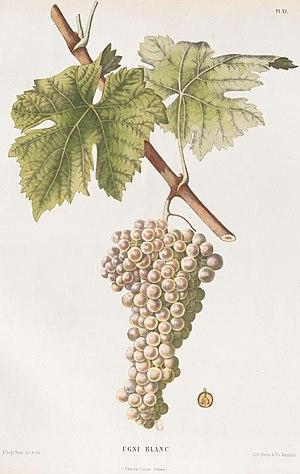
Lithographie du cépage Ugni blanc
Le trebbiano bianco B est un cépage blanc italien. Il est cultivé en France depuis le Moyen Âge sous le nom d'ugni blanc B.